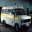
Label: ambulance